Jews Don't Count

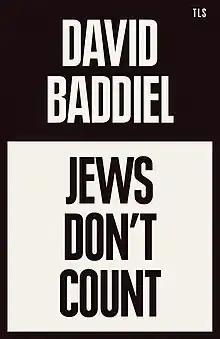
First edition cover

Jews Don't Count: How Identity Politics Failed One Particular Identity is a book by British comedian David Baddiel. First published on 4 February 2021 by TLS Books, the book discusses the status of antisemitism, a form of racism, particularly in left-wing politics. Baddiel argues that antisemitism is treated differently from other forms of racism, creating double standards and discrimination against Jews. The book covers a range of topics related to modern antisemitism and Jewish identity, including under-representation in popular media, relationships with Israel and Zionism, and the status of Jews as a minority group.